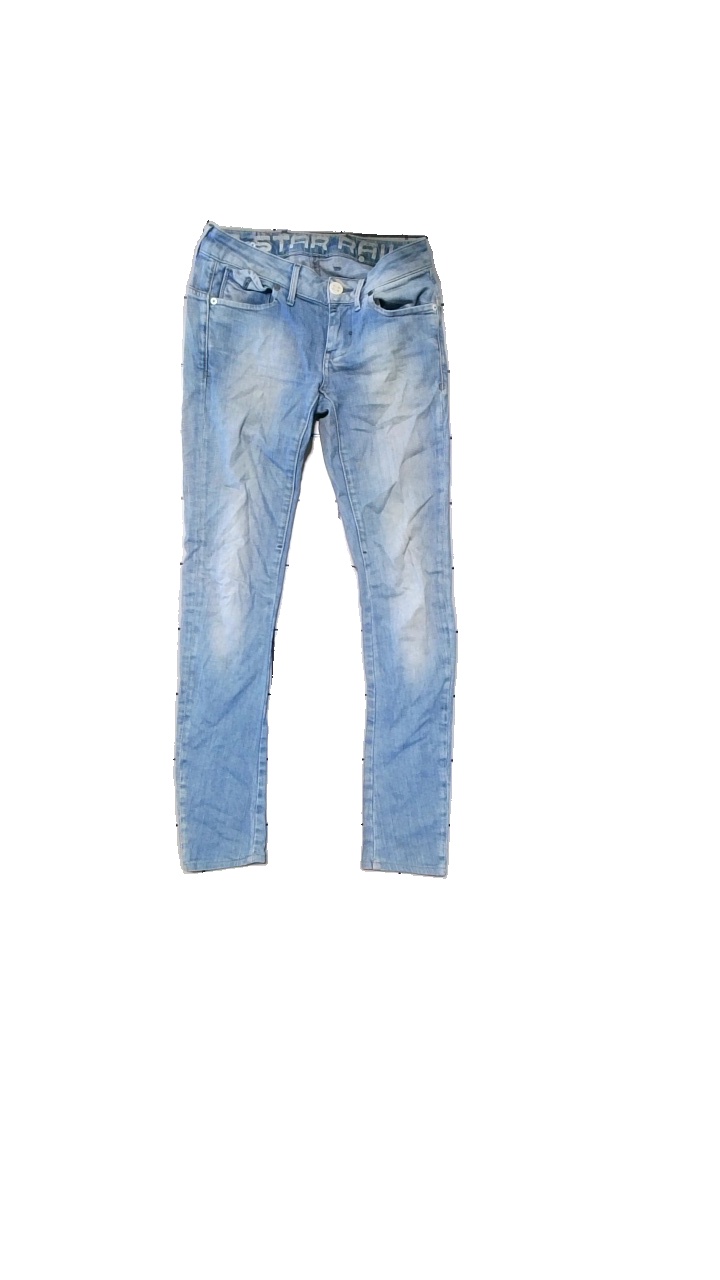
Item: Jeans (Ladies)
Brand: G-star Raw
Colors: Blue
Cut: Regular, Long, Tight
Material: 98% Cotton, 2% Elastane
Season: All
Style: Denim
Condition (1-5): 3
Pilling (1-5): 4
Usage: Reuse
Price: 100-150